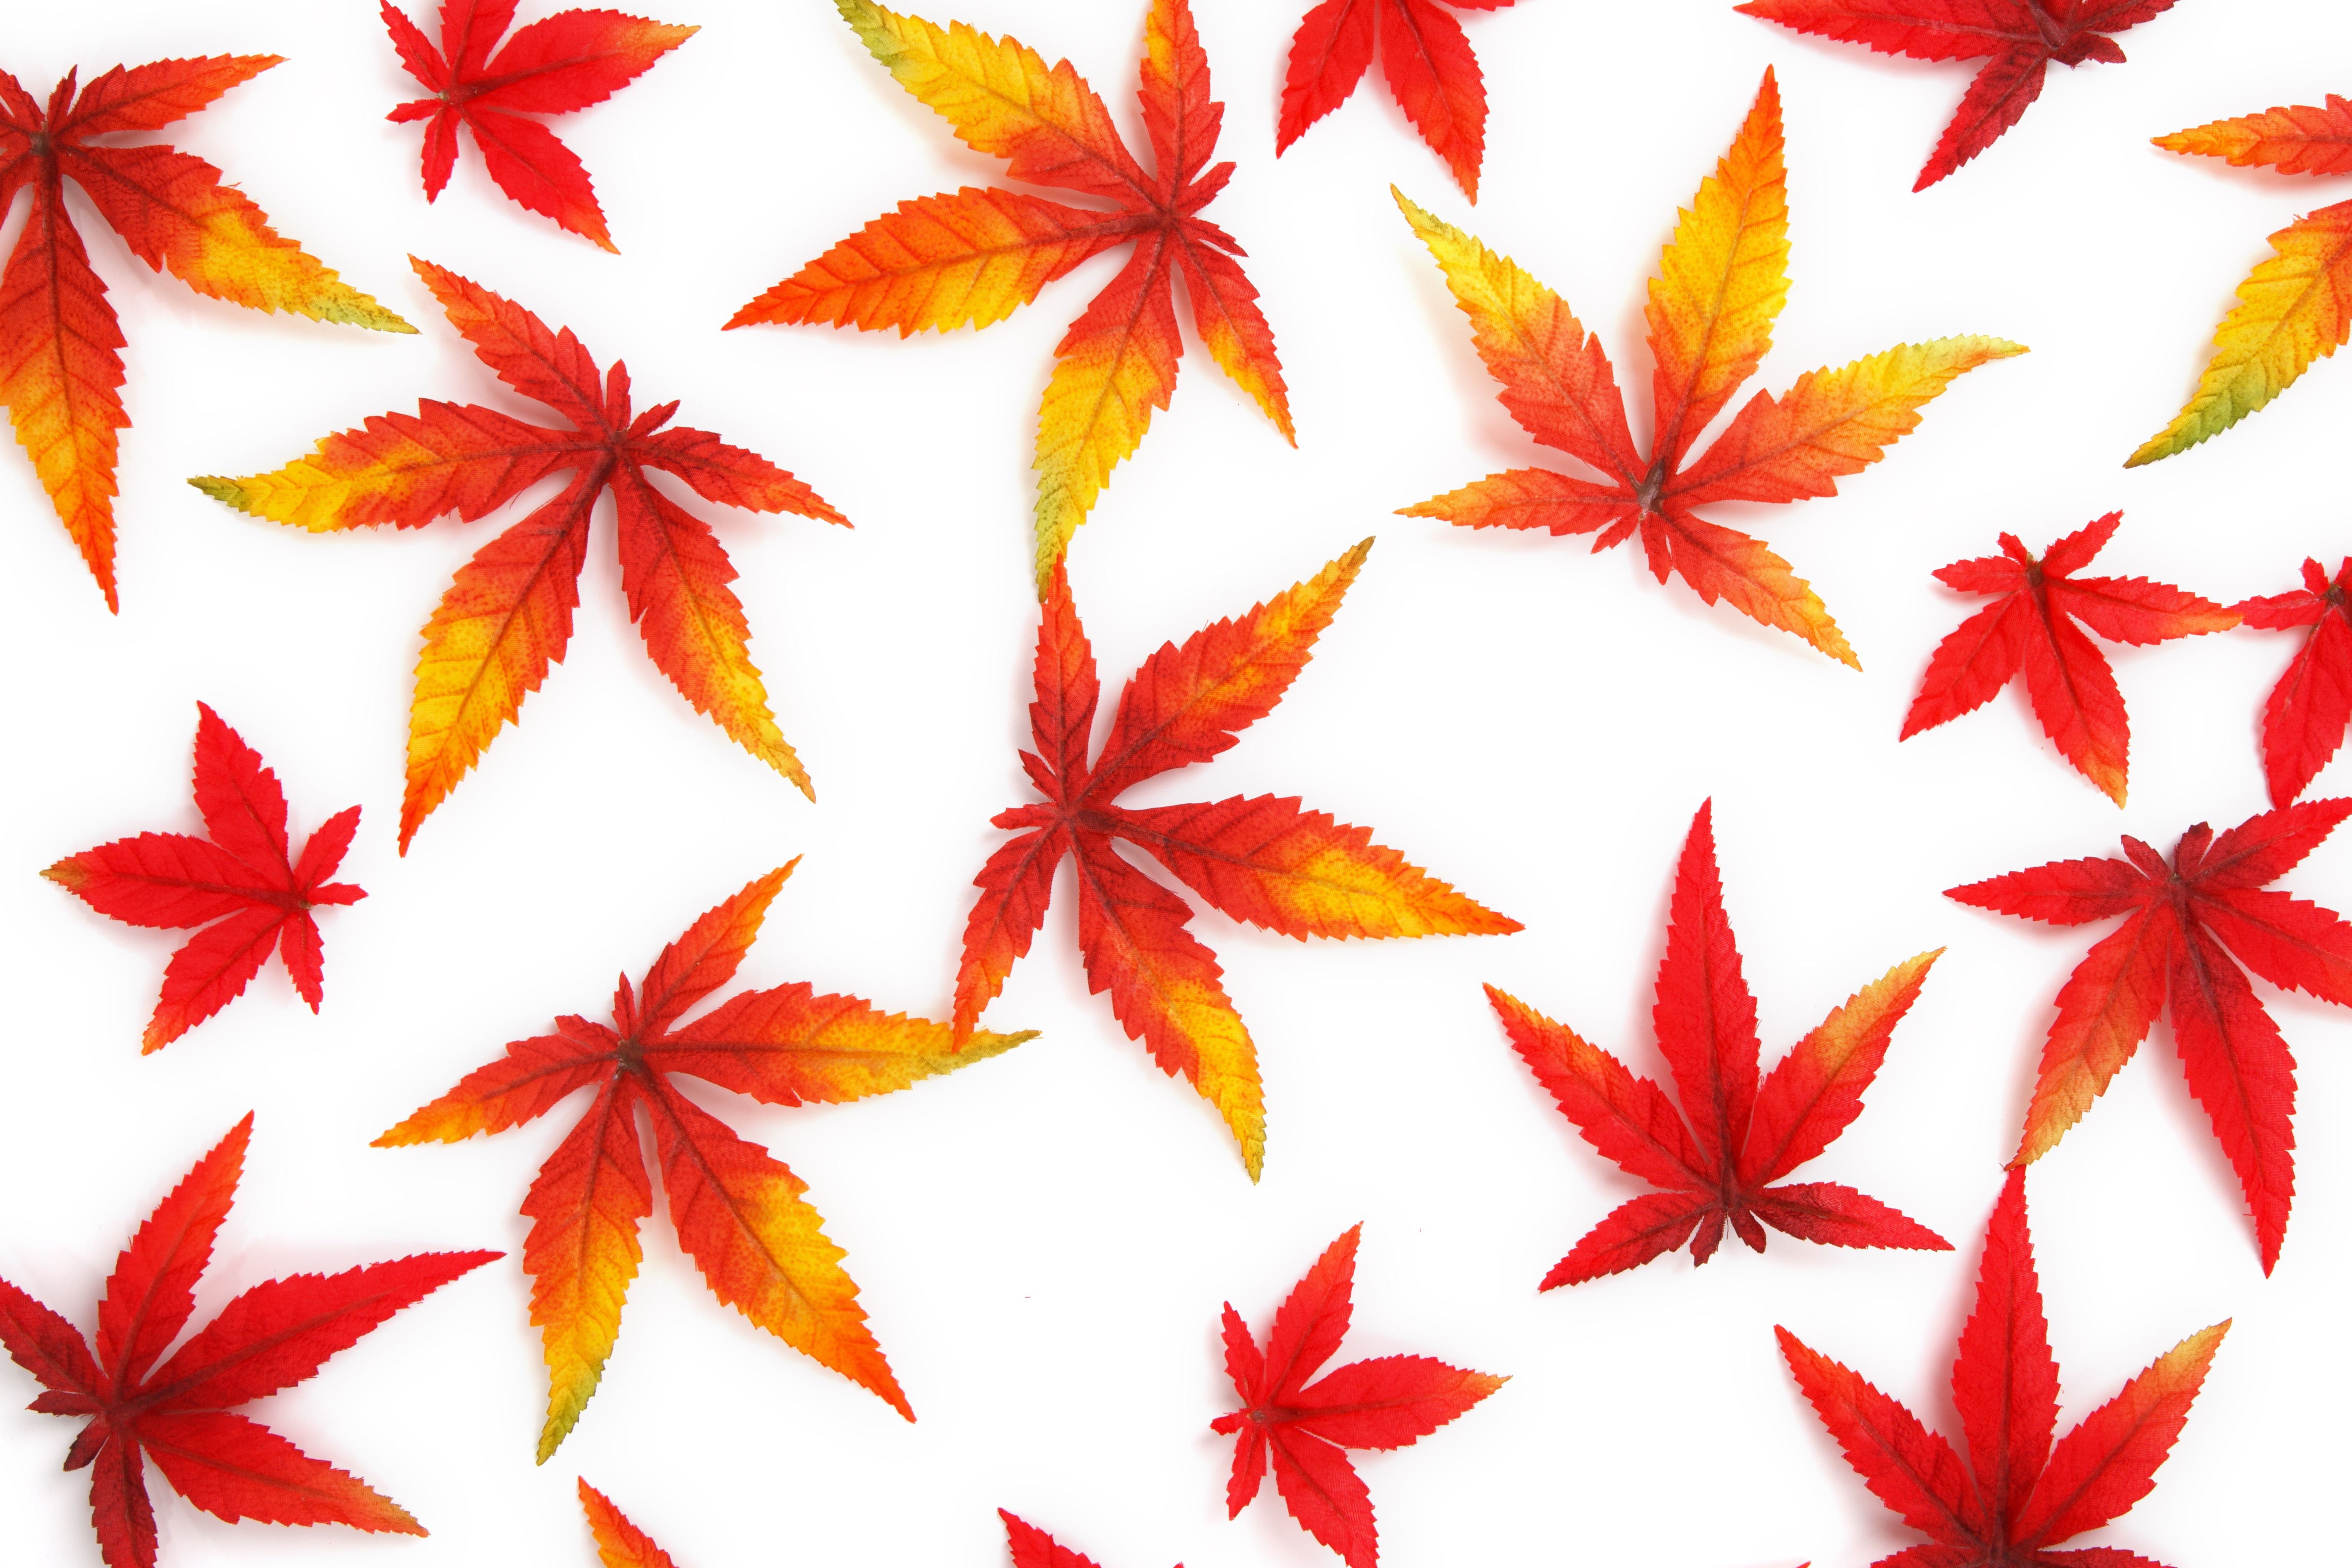
tree, nature, branch, abstract, plant, texture, leaf, fall, petal, decoration, orange, pattern, green, red, color, autumn, yellow, season, maple tree, maple leaf, leaves, background, bright, wallpaper, flowering plant, woody plant